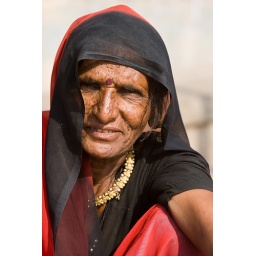
Lady in black and red